Sånga Church

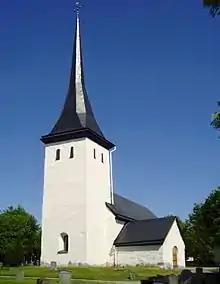
Sånga Church, external view

Sånga Church is a medieval Lutheran church on Färingsö island, close to Svartsjö Palace in the Diocese of Stockholm in Stockholm County, Sweden.